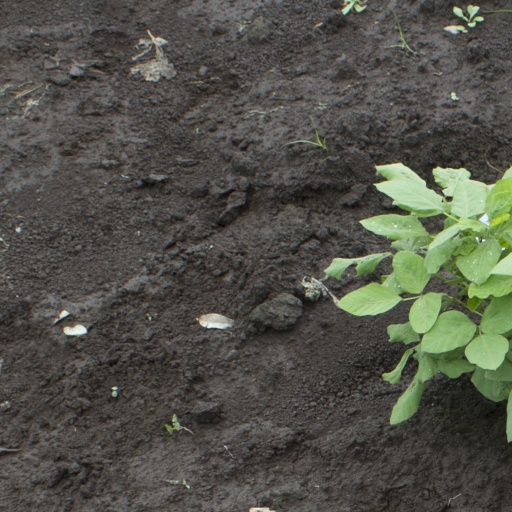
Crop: soybean